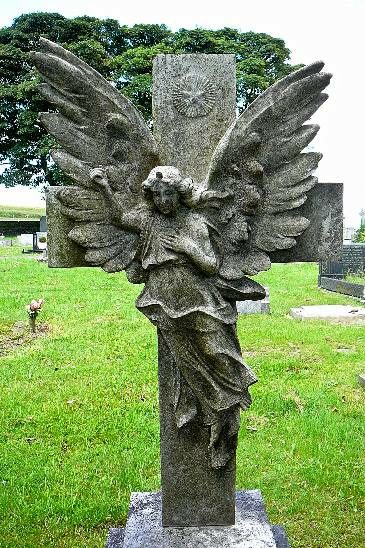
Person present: No